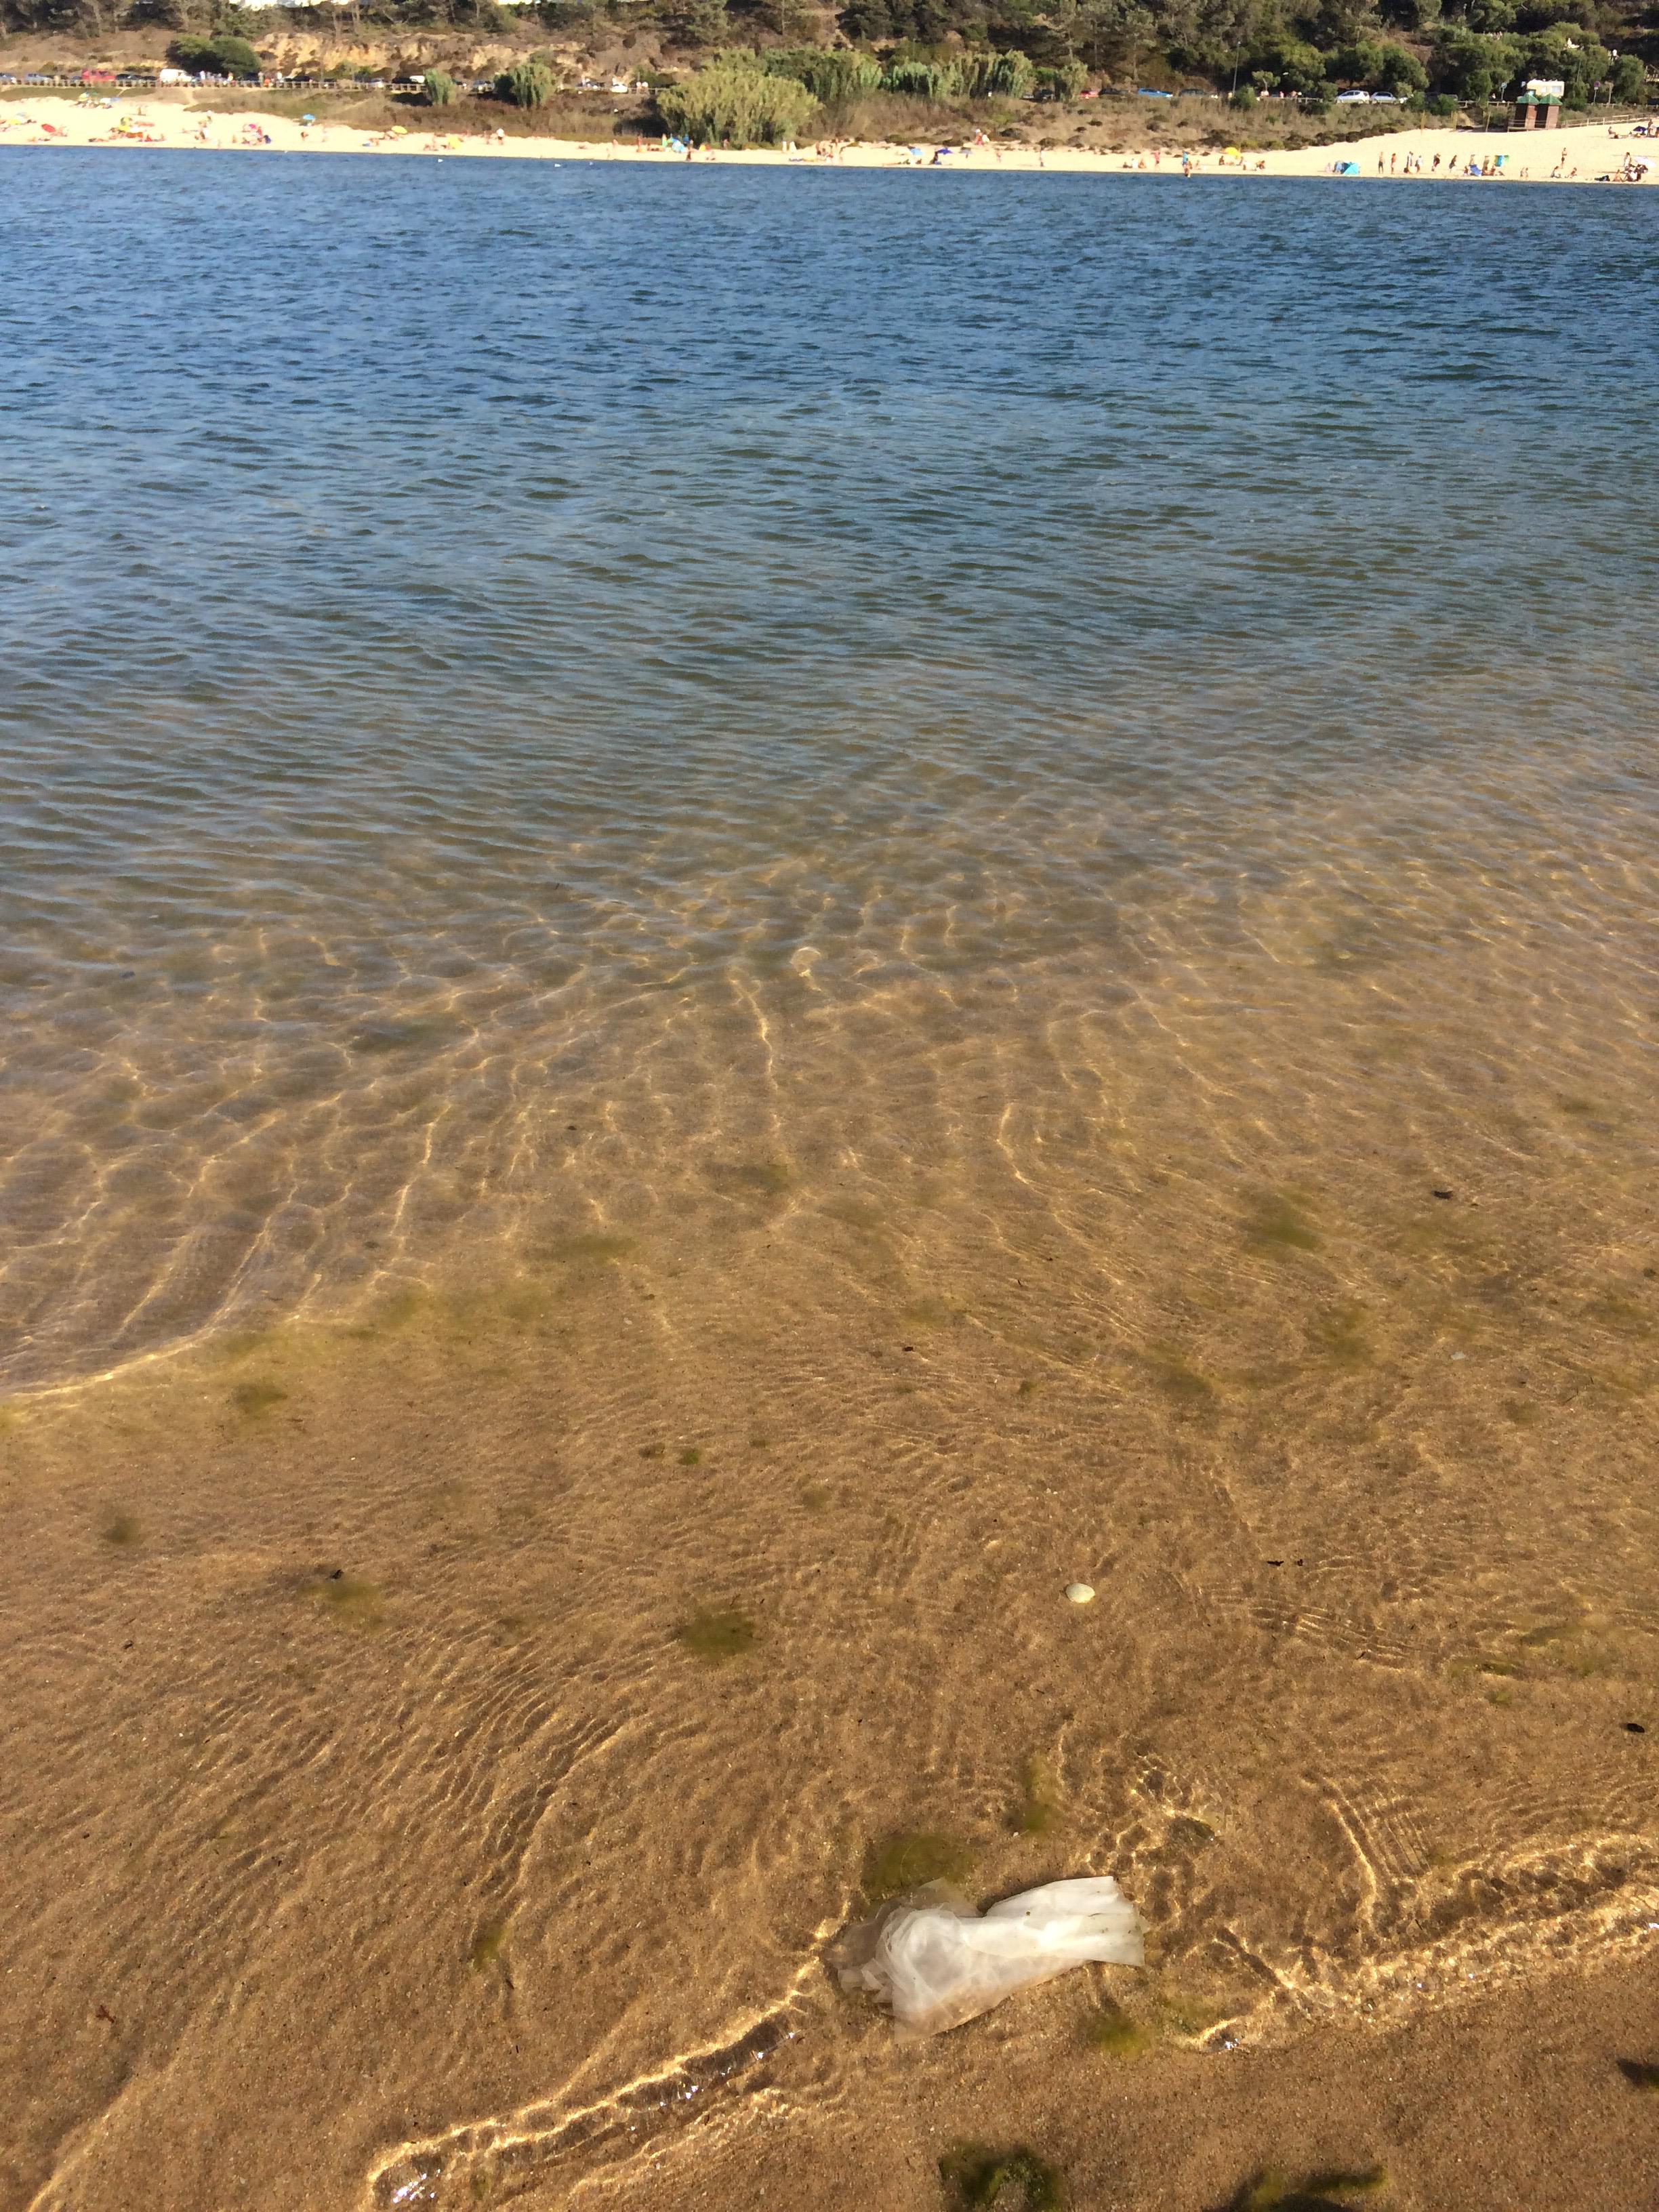
Object: Tissues (Paper)